Hurricane Manuel

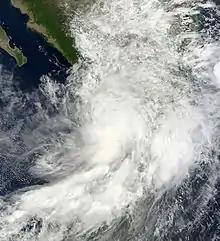
Tropical Storm Manuel over Western Mexico on September 15

Within a few hours of developing, the depression quickly intensified into Tropical Storm Manuel. By early on September 14, an eye feature developed as rainbands increased. However, Manuel was embedded within a broad weather system that extended from the eastern Pacific across Mexico, which included Hurricane Ingrid in the Bay of Campeche on the Gulf of Mexico coast. The broad system, including Manuel, moved generally northward. By early on September 15, Manuel had developed a central dense overcast, with a wide eye in the center. Based on the structure and satellite-intensity estimates, the NHC estimated Manuel attained secondary peak winds of , just shy of hurricane status. The agency noted the potential for further strengthening into a hurricane, citing the warm waters, moist environment, and low shear. A break in the subtropical ridge to the north allowed the storm to initially continue generally to the north-northeast, soon peaking as a low-end Category 1 hurricane; however, after reaching its peak intensity, Manuel turned back to the northwest while accelerating. On September 15, Manuel made landfall near Aquila in Michoacán as a high-end tropical storm, though operationally, it was believed to have moved ashore near Manzanillo in Colima. Early on September 16, the storm weakened into a tropical depression after the circulation became disrupted, although it continued dropping heavy rainfall. Later that day, the surface center dissipated over western Mexico.